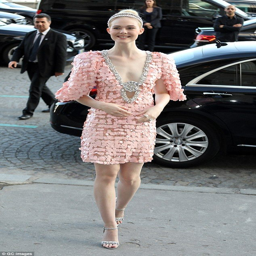
center of attention : the actress , arrived for a dinner and fashion show in a frock that was essentially a sheer mini dress dotted with petal - shaped embellishments